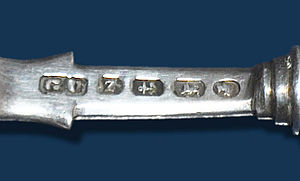
Hallmark
Et sæt hallmarks på en engelsk sølvske.
Et hallmark eller kontrolstempel er et officielt stempel eller en serie af stempler, som metalgenstande, primært fremstillet af [[ædelmetal]ler som guld, sølv, platin og i nogle lande palladium, bliver præget med, for at vise, hvor genstanden er blevet lavet, hvad den er gjort af, hvornår den er lavet og hvem der har fremstillet den. Således vil den enkelte mester typisk have sit eget stempel. I de enkelte lande vil hvert år også have deres eget bogstav, og mange byer vil have deres særlige stempel. Én genstand har således typisk en række stempler.